Ester Tuiksoo

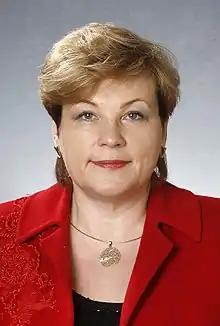
Ester Tuiksoo

Ester Tuiksoo (born 5 March 1965, in Põlva) is an Estonian politician and business executive. She has been a member of the XI and XII Riigikogu, representing the People's Union of Estonia and from 2010, the Estonian Centre Party. From 2004 to 2007 she was Minister of Rural Affairs.